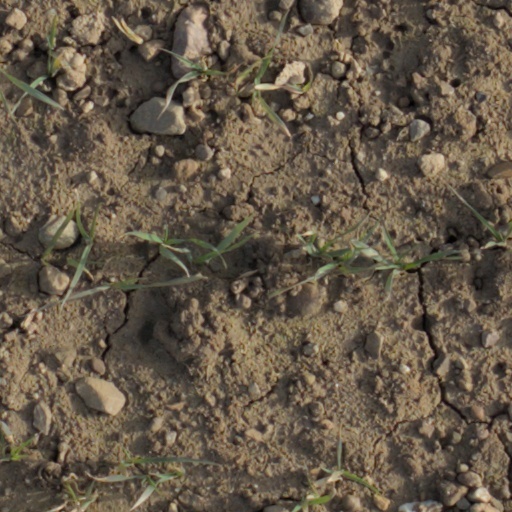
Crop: wheat